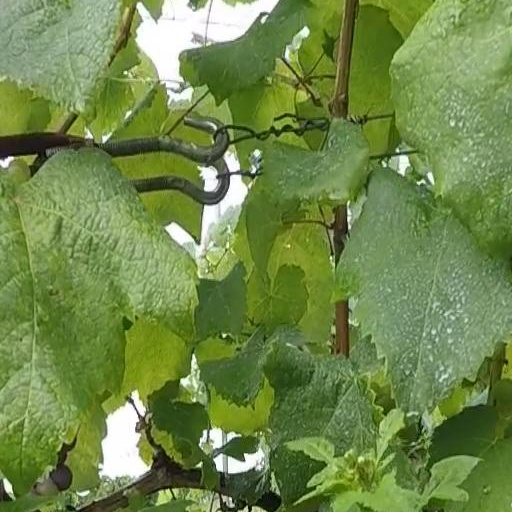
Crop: grape